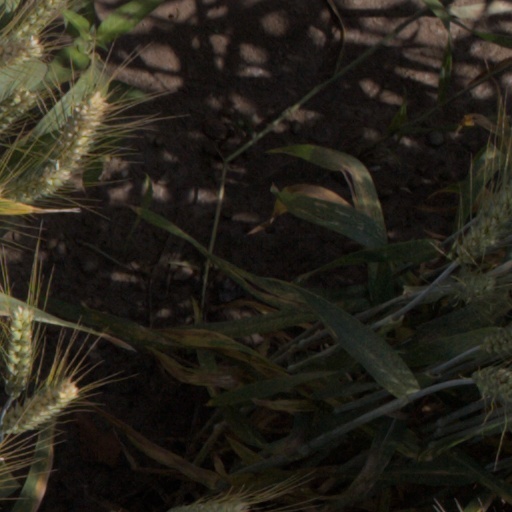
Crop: wheat